George Frideric Handel

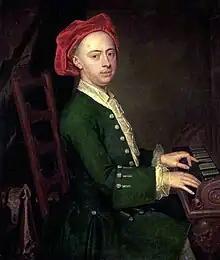
The Chandos portrait of Händel by James Thornhill, , held in the Fitzwilliam Museum, University of Cambridge

In May 1719, The 1st Duke of Newcastle, the Lord Chamberlain, ordered Handel to look for new singers. Handel travelled to Dresden to attend the newly built opera. He saw "Teofane" by Antonio Lotti, and engaged members of the cast for the Royal Academy of Music, founded by a group of aristocrats to assure themselves a constant supply of baroque opera or opera seria. Handel may have invited John Smith, his fellow student in Halle, and his son Johann Christoph Schmidt, to become his secretary and amanuensis. By 1723 he had moved into a Georgian house at 25 Brook Street, which he rented for the rest of his life. This house, where he rehearsed, copied music, and sold tickets, is now the Handel House Museum. During twelve months between 1724 and 1725, Handel wrote three successful operas, "Giulio Cesare", "Tamerlano" and "Rodelinda". Handel's operas are filled with da capo arias, such as "Svegliatevi nel core". After composing "Silete venti", he concentrated on opera and stopped writing cantatas. "Scipio", from which the regimental slow march of the British Grenadier Guards is derived, was performed as a stopgap, waiting for the arrival of Faustina Bordoni.